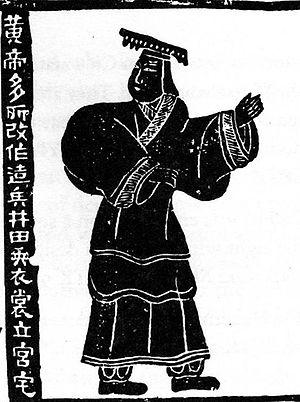
L'Empereur Jaune est selon la tradition chinoise un souverain civilisateur de la haute Antiquité qui aurait régné de 2697 à 2597 ou de 2698 à 2598 av. J.-C. Il n’est pas mentionné dans les plus anciennes sources, mais apparaît à l’époque des Royaumes combattants et occupe une place prééminente chez les historiographes de la dynastie Han. Il est le premier des cinq Empereurs dans le Shiji et le troisième des trois Augustes dans la préface du Shujing par Kong Anguo. Il représentait le souverain idéal pour le courant philosophico-politique huanglao qui eut les faveurs de la cour jusque Han Wudi. À cet égard, de nombreux textes politiques ou techniques furent attribués à lui ou ses assistants, dont les Quatre Livres de Huangdi et le Huangdi Neijing. Divinisé, il est resté un dieu et un immortel taoïste.
La dynastie Han régna sur la Chine de 206 av. J.-C. à 220 apr. J.-C. Deuxième des dynasties impériales, elle succéda à la dynastie Qin et fut suivie de la période des Trois Royaumes.